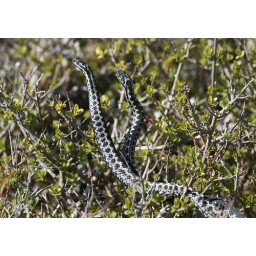
Two male adders (vipera berus) fighting over a female during mating season.